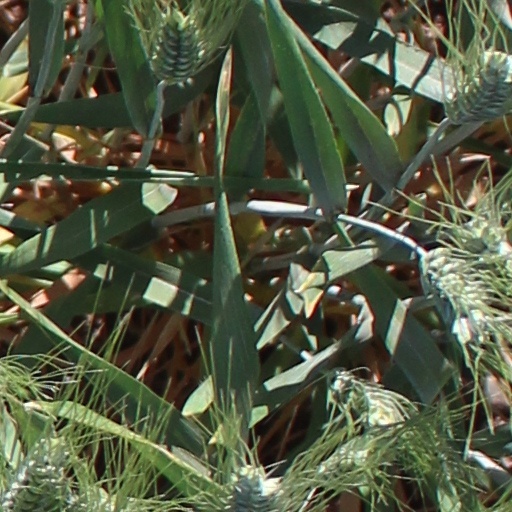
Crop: wheat